Ken Martin

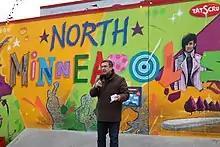
Martin in 2020

After coming within 1.5% of winning Minnesota in 2016, Donald Trump's campaign heavily invested in winning Minnesota in 2020. These investments included millions in advertising and over 60 campaign staffers. With the DFL's influence, Democratic nominee Joe Biden won Minnesota with 52.40% of the vote to Trump's 45.28%. Tina Smith was also reelected to the Senate, the DFL held the State House of Representatives and the two congressional seats the party flipped from red to blue in 2018, and it flipped three Republican-held State Senate seats.